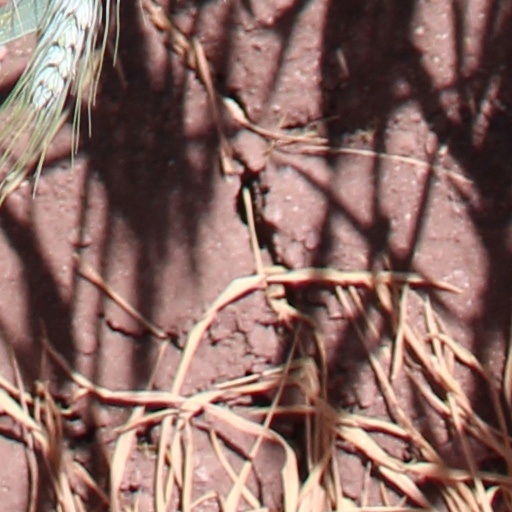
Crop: wheat